Mieszko I

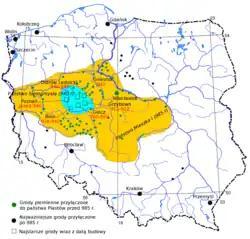
Polan strongholds under Mieszko's rule, mid-10th century

Mieszko and his people were described around 966 by Abraham ben Jacob, a Sephardi Jewish traveller, who at that time visited the Prague court of Duke Boleslaus I the Cruel. Abraham presented Mieszko I as one of the four Slavic "kings", reigning over a vast "northern" area, with a highly regarded and substantial military force at his disposal. More precise contemporary records regarding Mieszko were compiled by Widukind of Corvey, and, half a century later, by Bishop Thietmar of Merseburg.